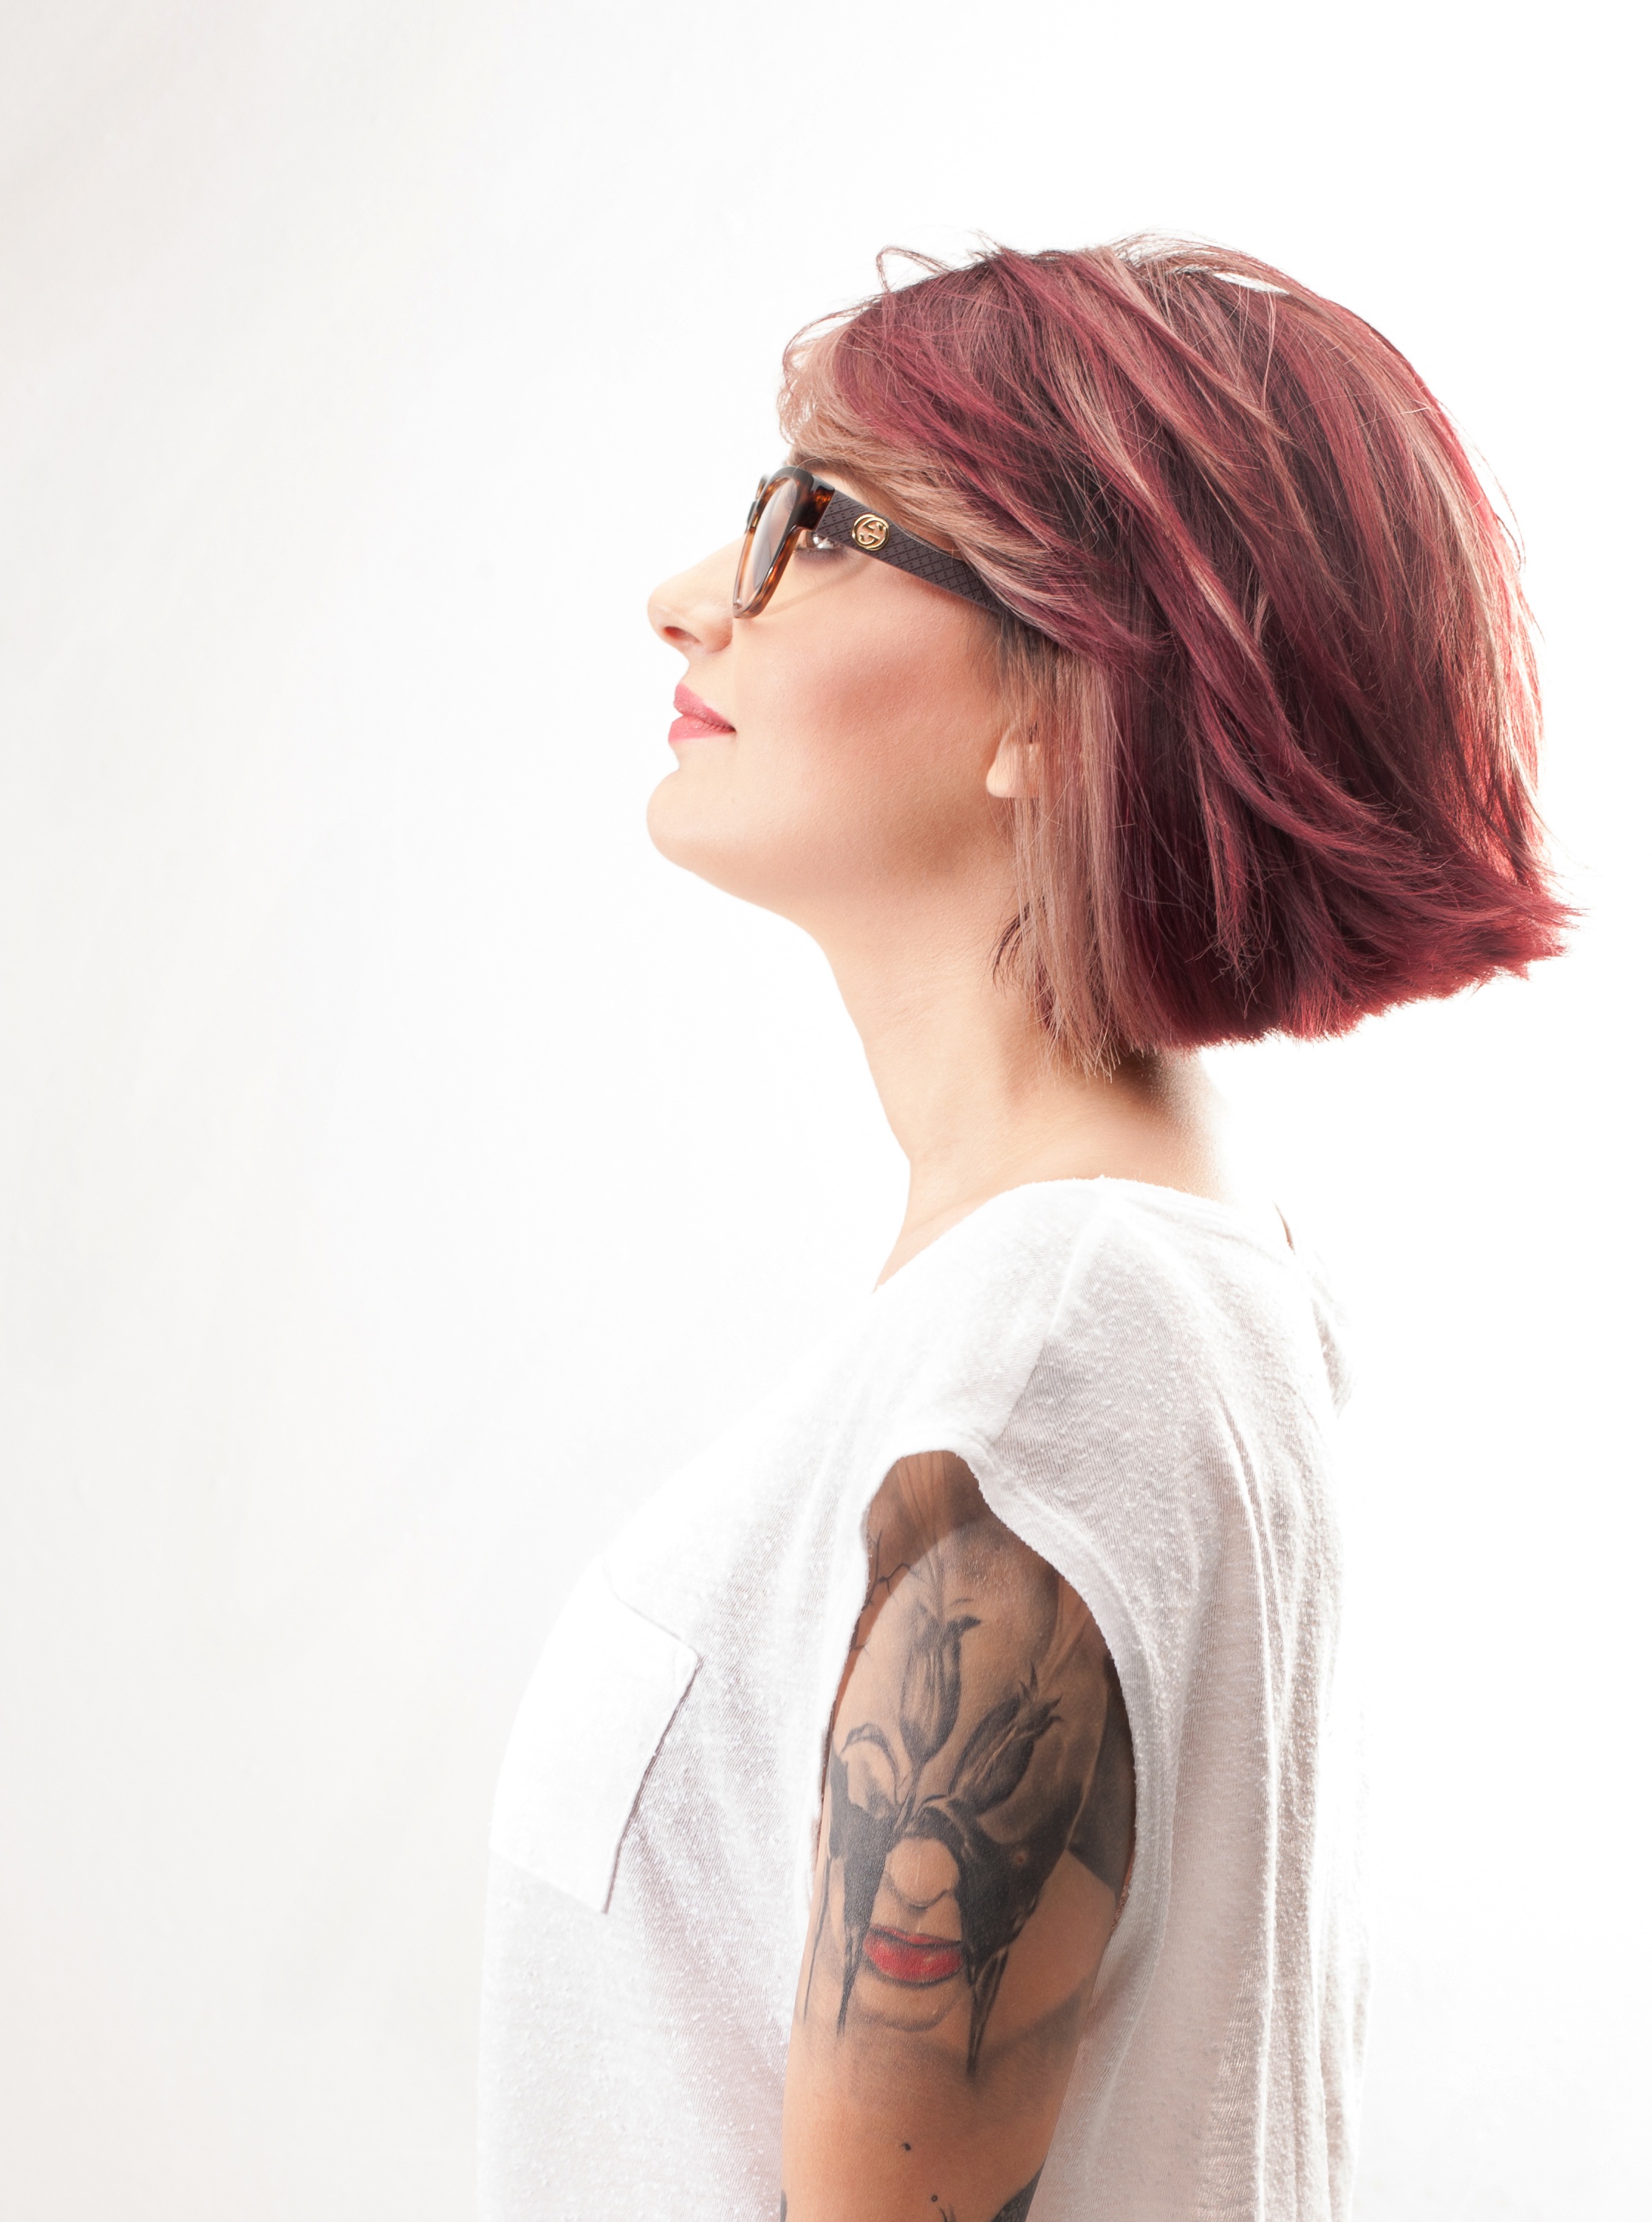
girl, hair, portrait, model, studio, fashion, clothing, ear, pink, hairstyle, smile, long hair, human body, face, neck, eye, glasses, head, skin, moustache, eyewear, beauty, organ, seductive, photo shoot, sense, vision care